Cornplanter Medal

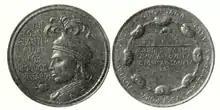
Cornplanter Medal as first struck by Tiffany in 1904.

The Cornplanter Medal was named for the Iroquois chief Cornplanter and is an award for scholastic and other contributions to the betterment of knowledge of the Iroquois people. It was initiated by University of Chicago anthropologist Frederick Starr with seed money from nine associates in order to engrave and print sketches of Iroquois games and dances. Starr had two main goals while he planned the medal: